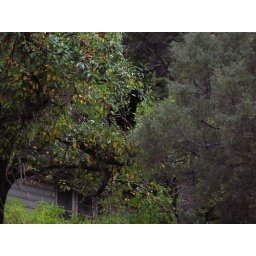
Bears in apple tree